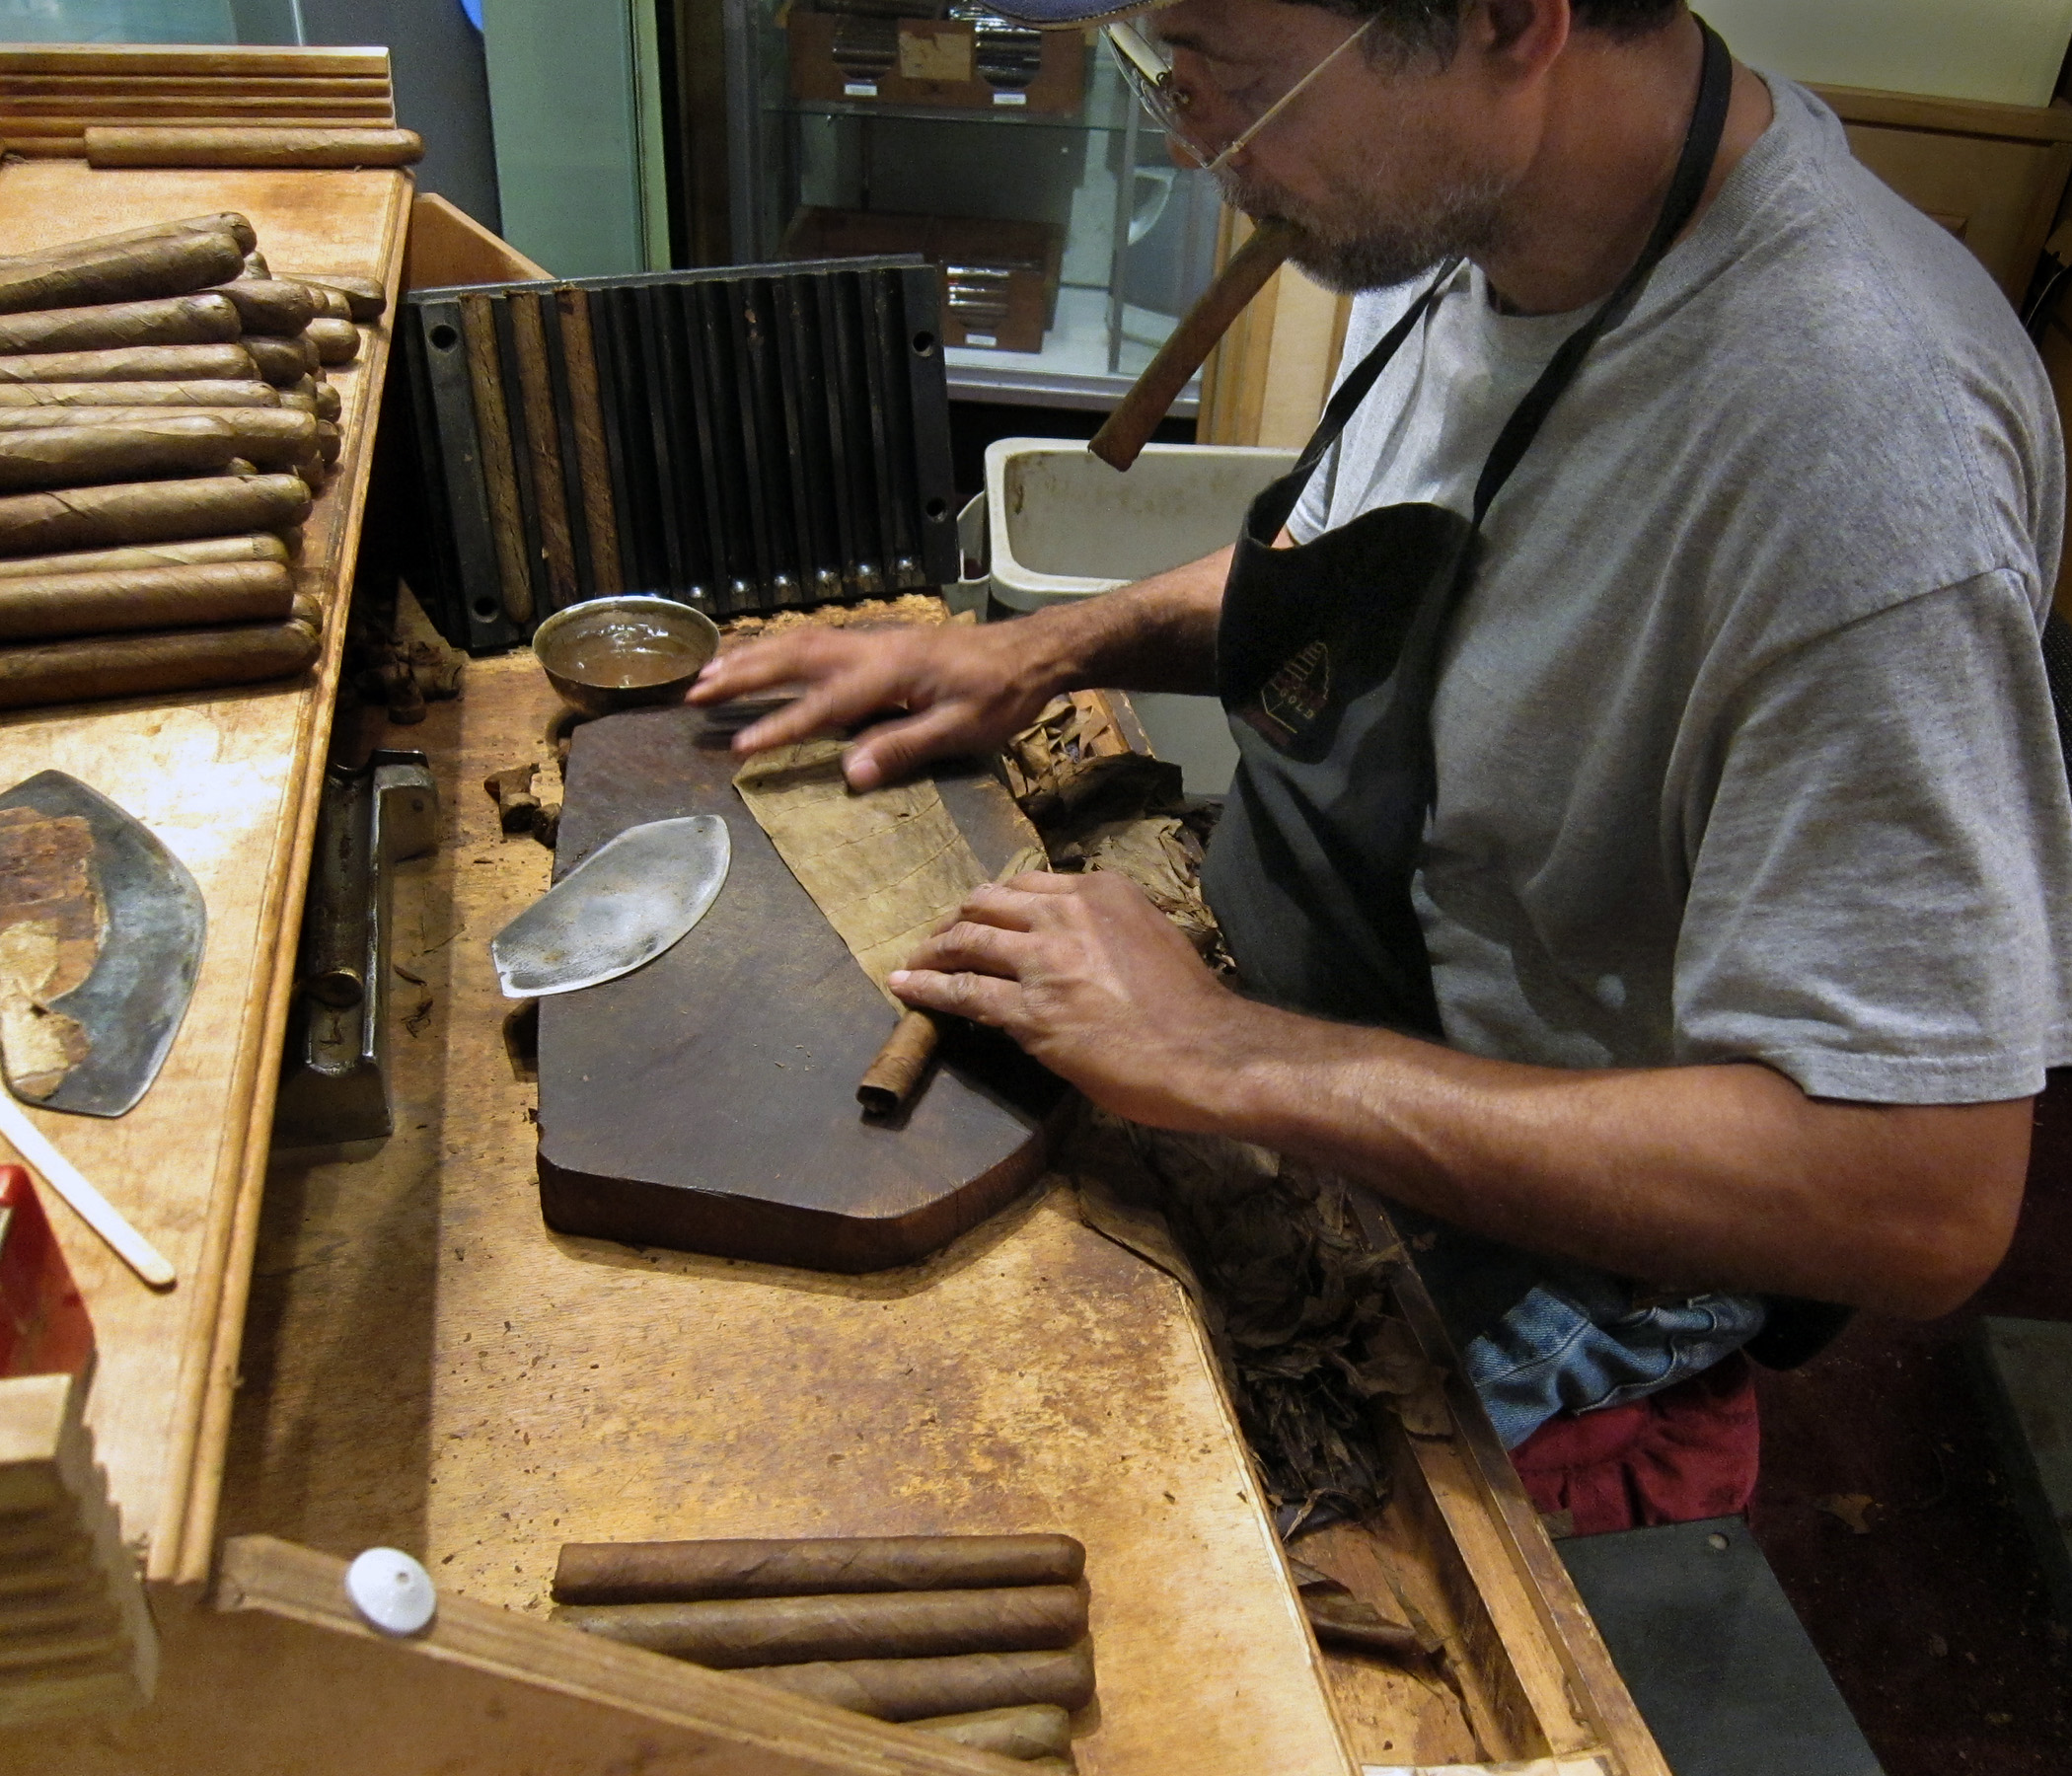
person, wood, profession, carpenter, art, cigar, carving, texas, sanantonio, machinist, handrolled, joiner